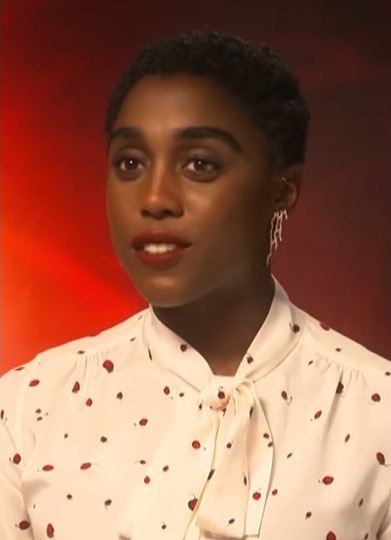
ลาชานา ลินช์

| name = ลาชานา ลินช์
| image = Lashana Lynch interview 2019.jpg
| caption = ลินช์โปรโมต "Captain Marvel (film)|Captain Marvel" ค.ศ. 2019
| birth_name = ลาชานา ราเชดา ลินช์
| birth_place = ลอนดอน, อังกฤษ
| alma_mater = Arts Educational School
| occupation = นักแสดง
| yearsactive = 2007–ปัจจุบัน
ลาชานา ราเชดา ลินช์ (; Sole Lashana Lynch born in London in 1987. เกิด 27 พฤศจิกายน พ.ศ. 2530) เป็นนักแสดงหญิงชาวอังกฤษ เธอเป็นที่รู้จักกันเป็นอย่างดีจากการรับบทเป็น Rosaline|โรซาลิน คาปูเลต ในซีรีส์ดราม่าย้อนยุคของ ABC เรื่อง "Still Star-Crossed" (2017) และ มาเรีย แรมโบ นักบินรบใน "Captain Marvel (film)|Captain Marvel" (2019)
== ชีวิตวัยเด็ก ==
ลินช์มีเชื้อสายจาเมกา และเกิดที่แฮมเมอร์สมิธ ลอนดอน เธอเข้าเรียนที่โรงเรียนการละคร Arts Educational School|ArtsEd ในลอนดอน
== อ้างอิง ==
หมวดหมู่:จักรวาลภาพยนตร์มาร์เวล
หมวดหมู่:มาร์เวลสตูดิโอส์
หมวดหมู่:บุคคลที่ยังมีชีวิตอยู่
หมวดหมู่:บุคคลที่เกิดในปี พ.ศ. 2530
หมวดหมู่:นักแสดงชาวอังกฤษ